Alexander Pierce

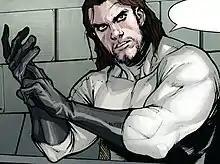

Alexander Goodwin Pierce is a fictional character appearing in American comic books published by Marvel Comics, usually as a supporting character in stories featuring the espionage agency S.H.I.E.L.D. as an agent.